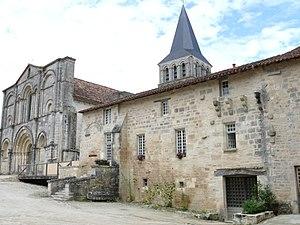
Saint-Amant-de-Boixe - Ensemble des bâtiments
L'abbaye de Saint-Amant de Boixe est une ancienne abbaye bénédictine située à Saint-Amant-de-Boixe en Charente.
Saint-Amant-de-Boixe est une commune du Sud-Ouest de la France, située dans le département de la Charente.
Le diocèse d'Angoulême est un diocèse de l'Église catholique de France. Le siège épiscopal est à Angoulême.